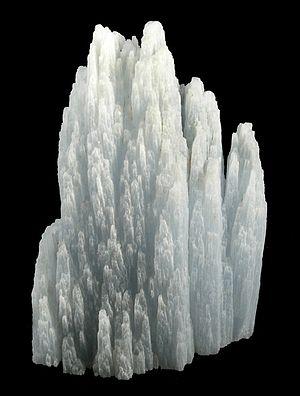
La grotte des Cristaux, en espagnol Cueva de los Cristales, est une grotte du Mexique dont la particularité est d'abriter des cristaux géants de sélénite, une variété de gypse, dans sa salle principale. Ils comptent parmi les plus grands cristaux naturels du monde avec le plus grand exemplaire mesurant 12 mètres de longueur et 4 mètres de diamètre pour un poids de 55 tonnes. Son atmosphère d'une température pouvant atteindre 58 °C et d'une hygrométrie de 90 à 99 % ne permet pas d'y rester plus de dix minutes, ce qui constitue une entrave à son exploration mais la protège aussi de dégradations humaines.